Zondo Commission

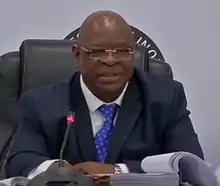
Deputy Chief Justice Raymond Zondo heading the Judicial Commission of Inquiry into Allegations of State Capture on 17 May 2019 as it was streamed live on TV.

Most testimony given to the inquiry focused on corruption and maladministration at state institutions during Zuma's administration (2009–2018). Over 300 witnesses testified, with revelations including allegations about: